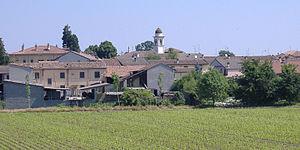
Meleti est une commune italienne de moins de 1 000 habitants située dans la province de Lodi dans la région Lombardie dans le nord de l'Italie.